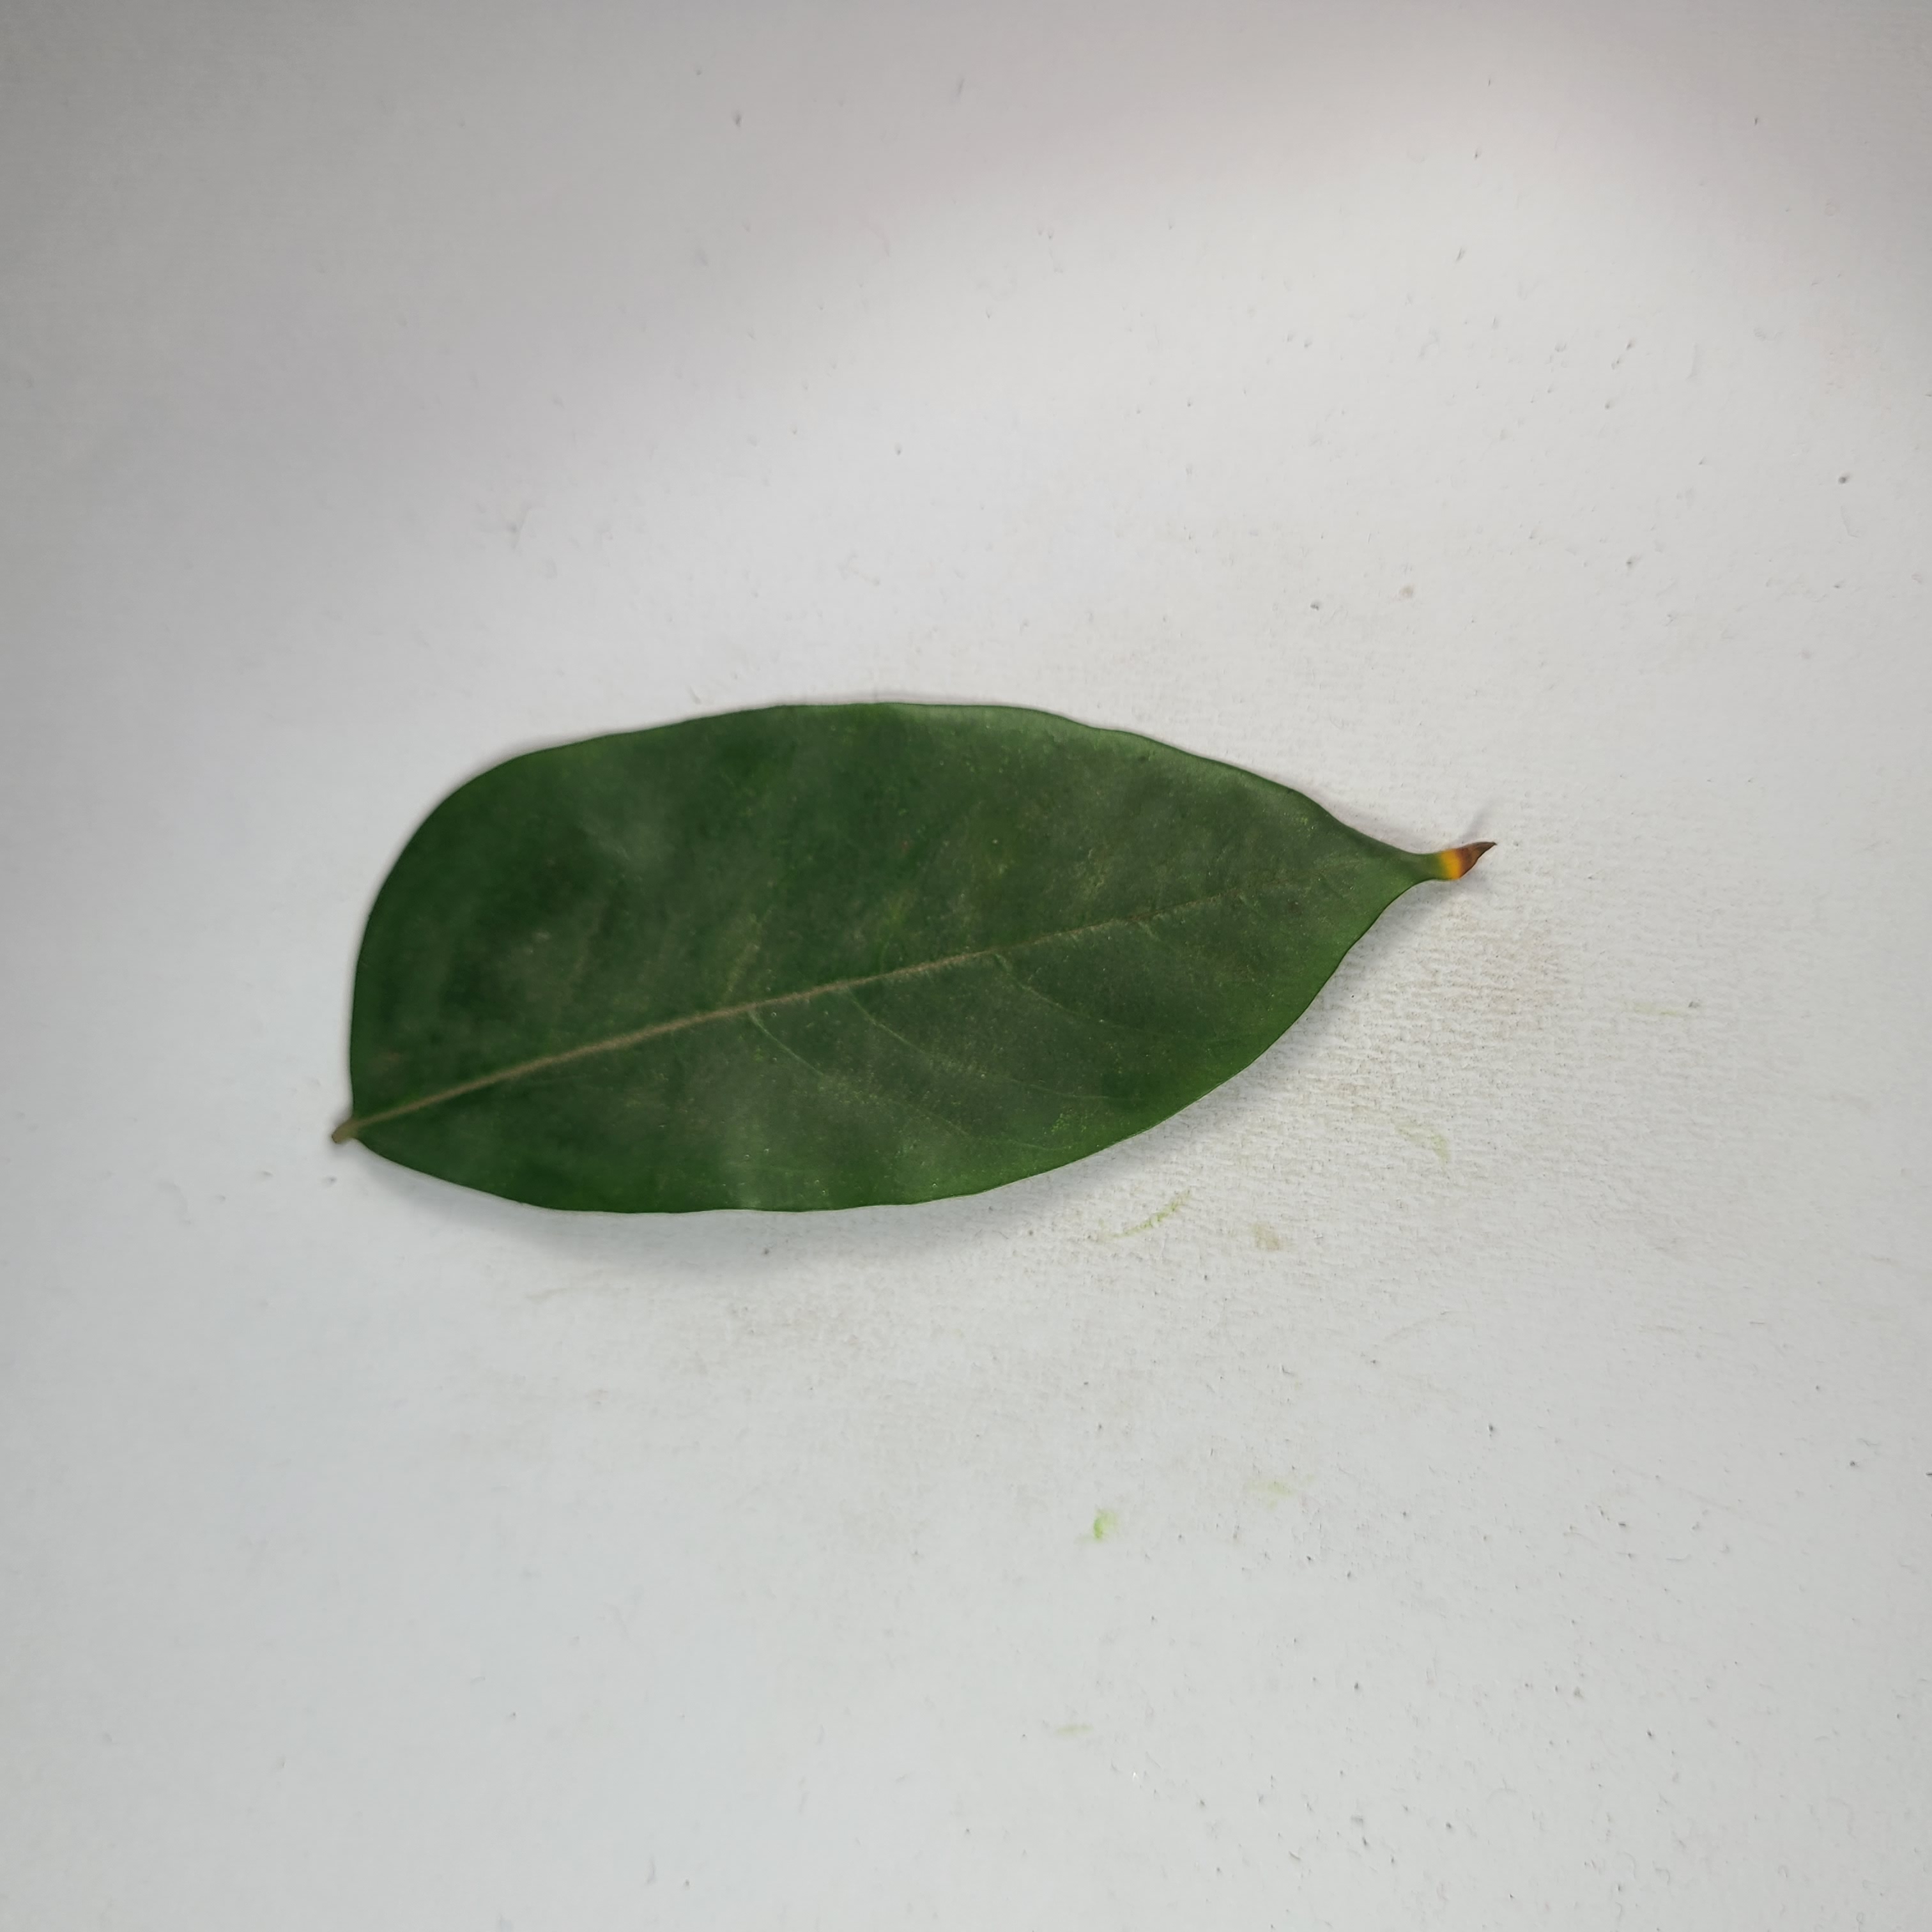
Label: Healthy Leaves